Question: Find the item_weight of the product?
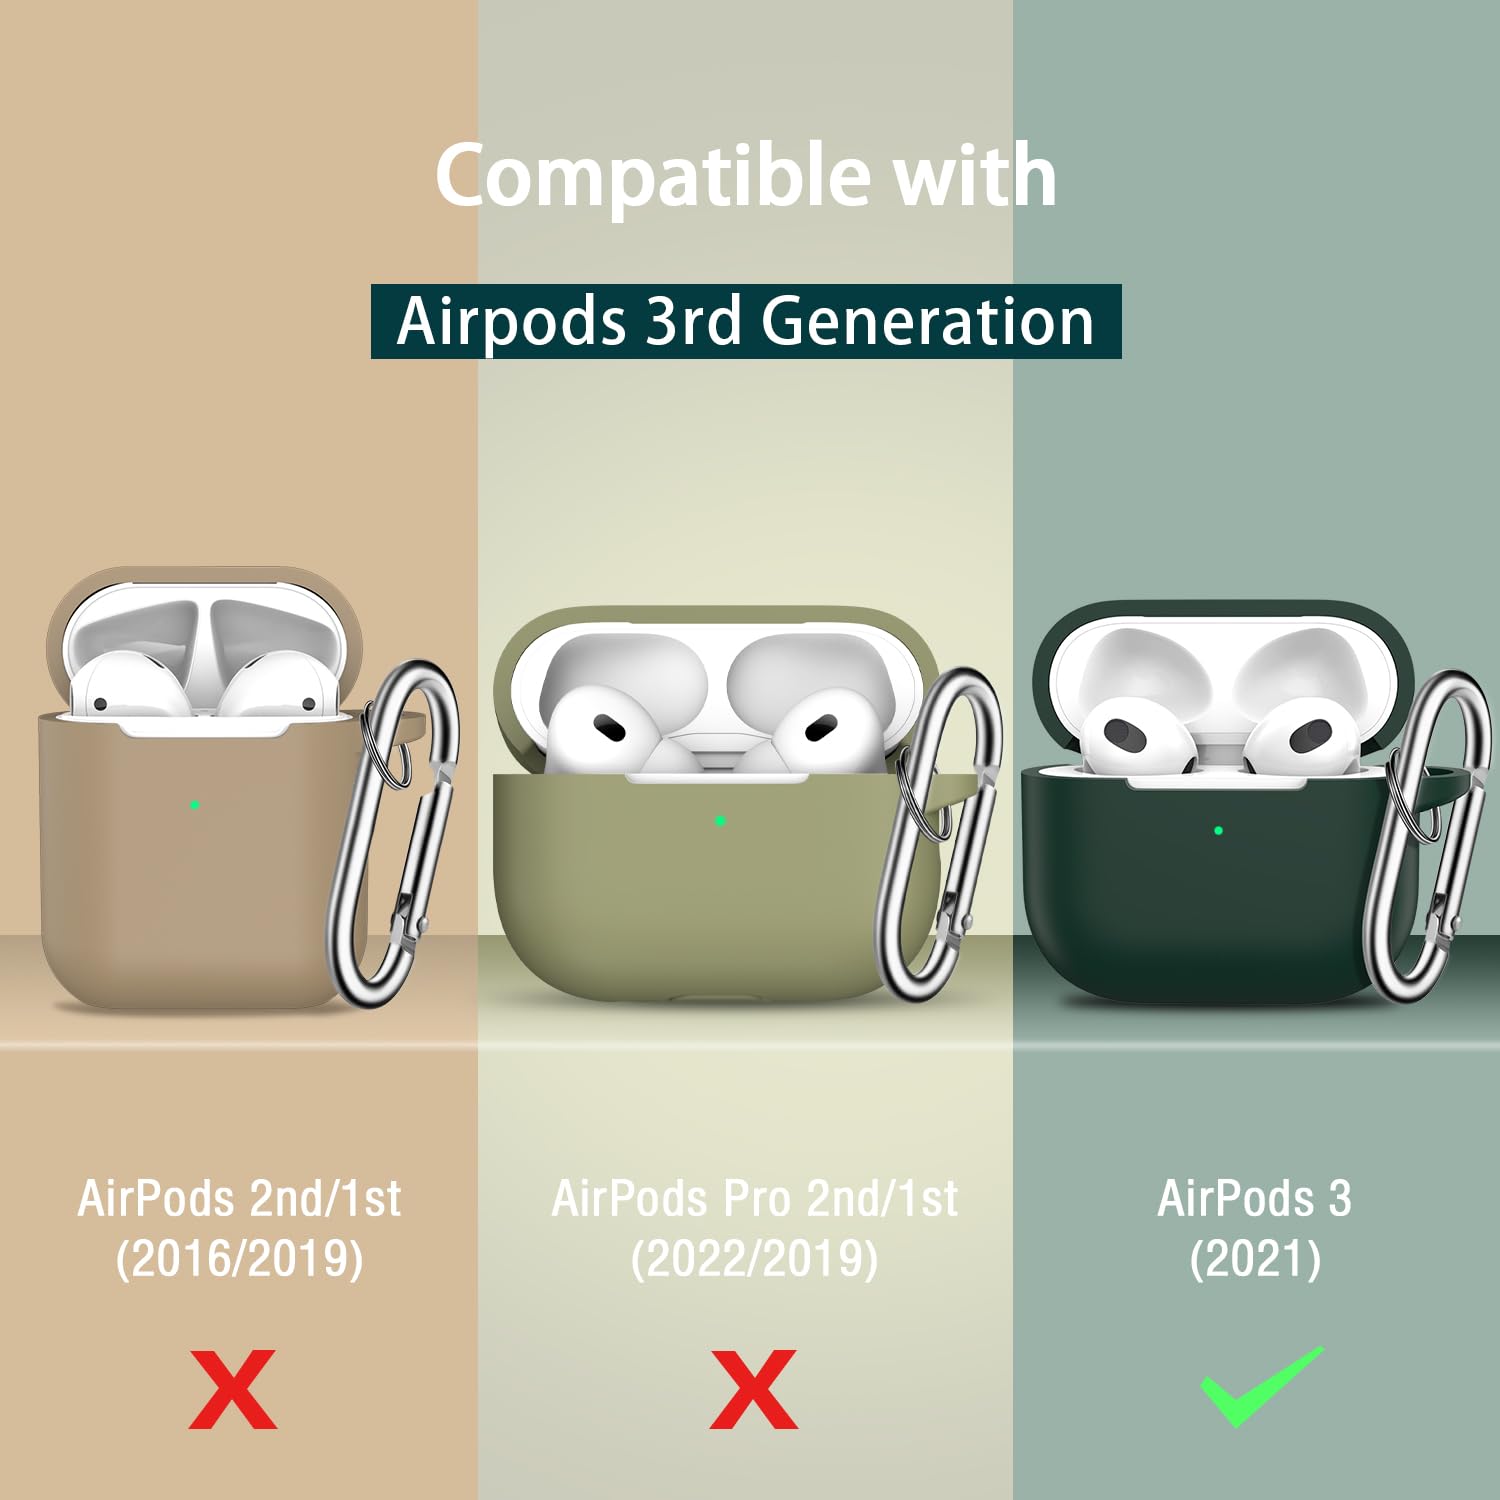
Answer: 2.0 pound